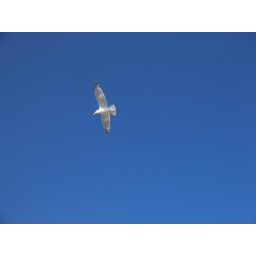
Seagull against a perfect blue sky saling over the beach promenade at Kijkduin nr the Hague, the Netherlands